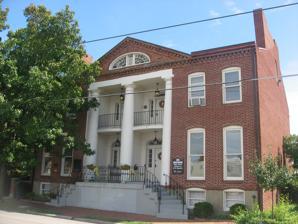
Building: Grisamore House
Country: United States of America
Year built: 1837
Historic house in Indiana, United States United States historic place Grisamore House U.S. National Register of Historic Places Show map of Clark County, Indiana Show map of Indiana Show map of the United States Location 111-113 W. Chestnut St., Jeffersonville, Indiana Coordinates 38°16′17″N 85°44′26″W / 38.27139°N 85.74056°W / 38.27139; -85.74056 Area less than one acre Built 1837 ( 1837 ) Architectural style Greek Revival, Federal NRHP reference No. 83000119 Added to NRHP May 9, 1983 The Grisamore House is a historic home located in downtown Jeffersonville, Indiana . It was built by two brothers from Philadelphia , David and Wilson Grisamore, in 1837. It is a 2 + 1 ⁄ 2 -story, Federal style brick double house with Greek Revival style design elements.  The front facade features three stucco -coated, two-story Doric order columns in antis and two projecting second story balconies. It has housed several important Jeffersonville families. For example, future president William Henry Harrison gave a speech on the front porch in 1840 while campaigning to become president. In the 1930s, it was the Decker Art Studio. It suffered fire damage in 1981, but was saved from destruction by the Jeff-Clark Preservation, Inc. In 1983, it was added to National Register of Historic Places . It is now part of the Old Jeffersonville Historic District , and houses private businesses. The Historic Landmarks Foundation of Indiana formerly had its Southern Indiana regional office here before they relocated the Willey House next to the Grisamore House. References